List of things named after Julius Caesar

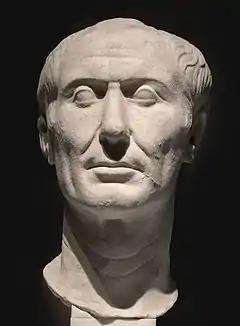
Caesar as portrayed by the Tusculum portrait

Gaius Julius Caesar (12July 100BC15March 44BC) was a Roman general, statesman, and author who played a key role in the collapse of the Roman Republic and the of the Roman Empire. He was a member of the First Triumvirate, an informal political alliance with Crassus and Pompey. Known for his military campaigns, including campaigns in Gaul, Caesar significantly expanded the Roman state. In 49BC, Caesar initiated a civil war by taking his army across the Rubicon river and thus defying the Roman Senate's authority. His administrative reforms included the introduction of the Julian calendar, which aligned the Roman calendar with the solar year. Following decisive victories in the civil war, including the Battle of Pharsalus, Caesar assumed the title of "dictator perpetuo" ("dictator for life") at the start of 44BC. Caesar's concentration of power led to his assassination on the Ides of March, 44BC, by a group of senators. Following his death, he was deified by the Roman Senate, and the Temple of Caesar was built in the Roman Forum in his honor by his adoptive heir, Augustus.